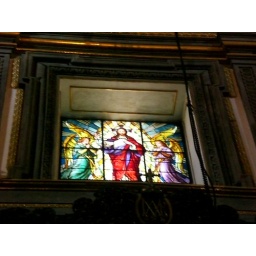
A stained glass window in the Cathedral